Mette Thiesen

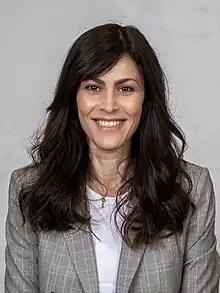
Thiesen in 2023

Mette Thiesen (born 20 December 1981) is a Danish politician and former schoolteacher who has been a member of the Folketing since June 2019, at first representing the Nye Borgerlige political party, but from November 2022 being an independent, and from February 2023 representing the Danish People's Party.